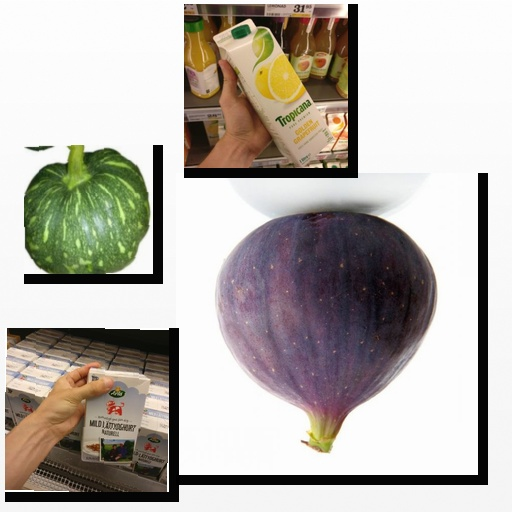
Food items: pumpkin, fig, golden_grapefruit_juice, natural_low_fat_yogurt